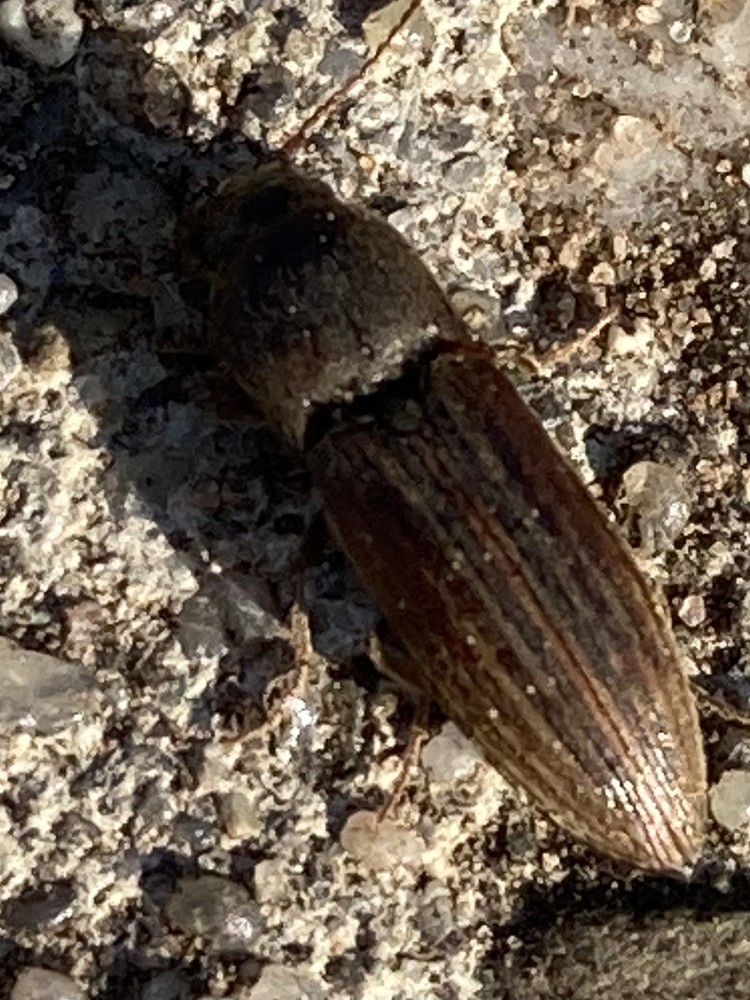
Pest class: clickbeetles_wireworms